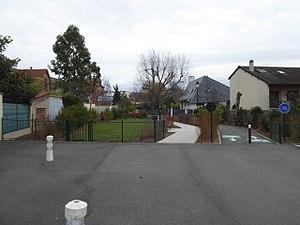
Pistes cyclable et passage piéton vers la rue Coustou ancien parcours de la Bièvre
Antony est une commune française, sous-préfecture du département des Hauts-de-Seine, située dans la métropole du Grand Paris en région Île-de-France. Jusqu'en 1968, Antony faisait partie du département de la Seine.
La Bièvre est une rivière qui prend source à Guyancourt et qui se jette dans le collecteur principal des égouts de Paris.